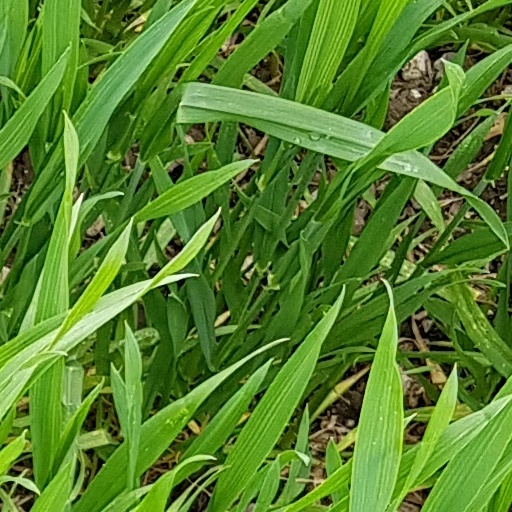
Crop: wheat